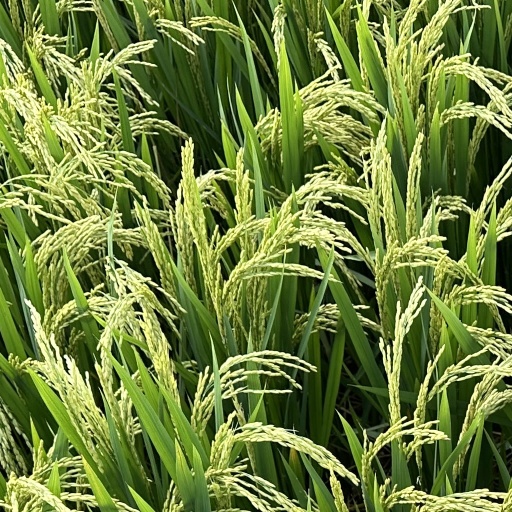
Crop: rice